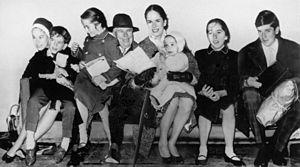
Charles Chaplin est :
Eugène Anthony Chaplin, né le 23 août 1953 à Corsier-sur-Vevey, est un ingénieur du son et réalisateur de documentaires de nationalité suisse.
Michael Chaplin est le fils aîné de Charlie Chaplin et Oona O'Neill.